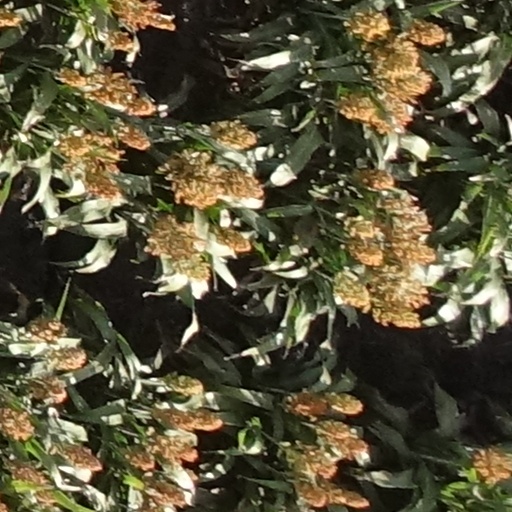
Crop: sorghum